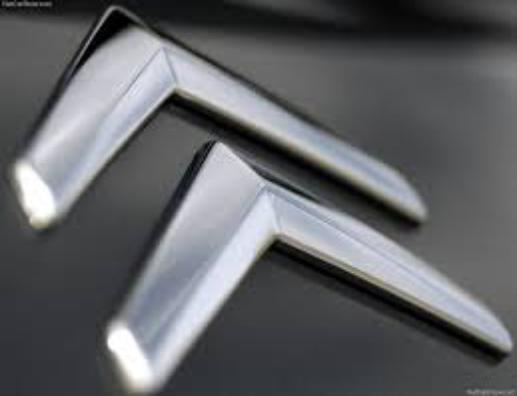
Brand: Citroen
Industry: Transportation